Hamad Kalkaba Malboum

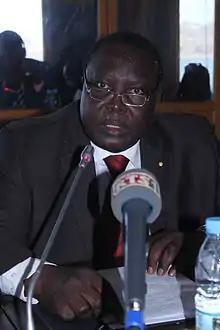
Malboum

Hamad Kalkaba Malboum (born 11 November 1950) is a Cameroonian athletics official, who is the current President of the Confederation of African Athletics (CAA). He has been at the helm since 2003, when he replaced Lamine Diack who became President of the International Association of Athletics Federation (IAAF).